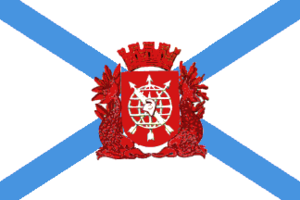
Cette page présente le palmarès complet du club omnisports brésilien du Botafogo de Futebol e Regatas.
Dans la république fédérative du Brésil, l’autorité centrale est, aux termes de la constitution de 1988 et dans certains cas rigoureusement définis, habilitée à intervenir politiquement dans l’un des États fédérés ou dans le District fédéral. À cet effet est établi, par les soins du président de la république, un décret dit d’intervention, lequel devra, avant mise à exécution, être préalablement examiné et approuvé par le parlement. Une telle intervention fédérale, qui est censée rester toujours une mesure d’exception, peut se justifier dans un certain nombre de cas de figure, dont une liste limitative est donnée dans la constitution, et qui concernent des situations où se trouvent, potentiellement ou de fait, compromis l’intégrité nationale, la normalité institutionnelle, ou les principes constitutionnels républicains que sont l’intérêt collectif, la souveraineté populaire et la démocratie.